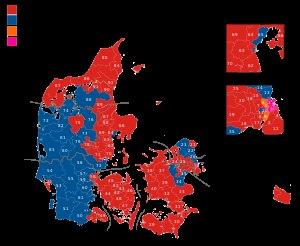
Les élections législatives danoises de 2019 ont lieu le 5 juin 2019 afin de renouveler pour quatre ans les 179 membres du Folketing, le parlement danois.